Amos Harel

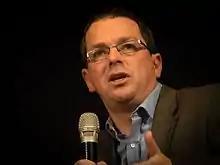

Harel was born in 1968. He attended high school in Hebrew University Secondary School. He graduated from Tel Aviv University and lives in Hod Hasharon.